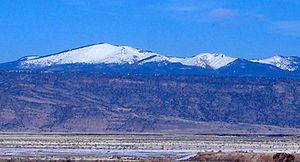
Le mont Taylor, en anglais Mount Taylor, est un sommet montagneux et un volcan américain dans le comté de Cibola, au Nouveau-Mexique. Il culmine à 3 446 mètres d'altitude. Montagne sacrée des Navajos, il apparaît sur le grand sceau de la nation navajo comme une série de pics bleus.